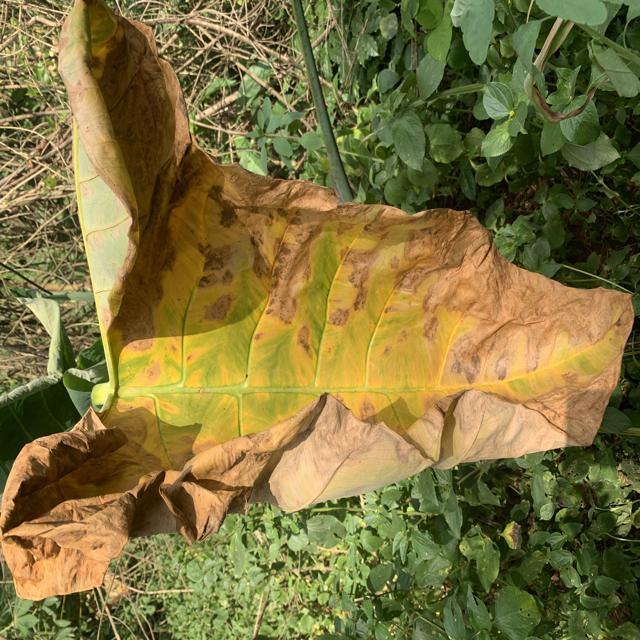
Label: Late_Blight